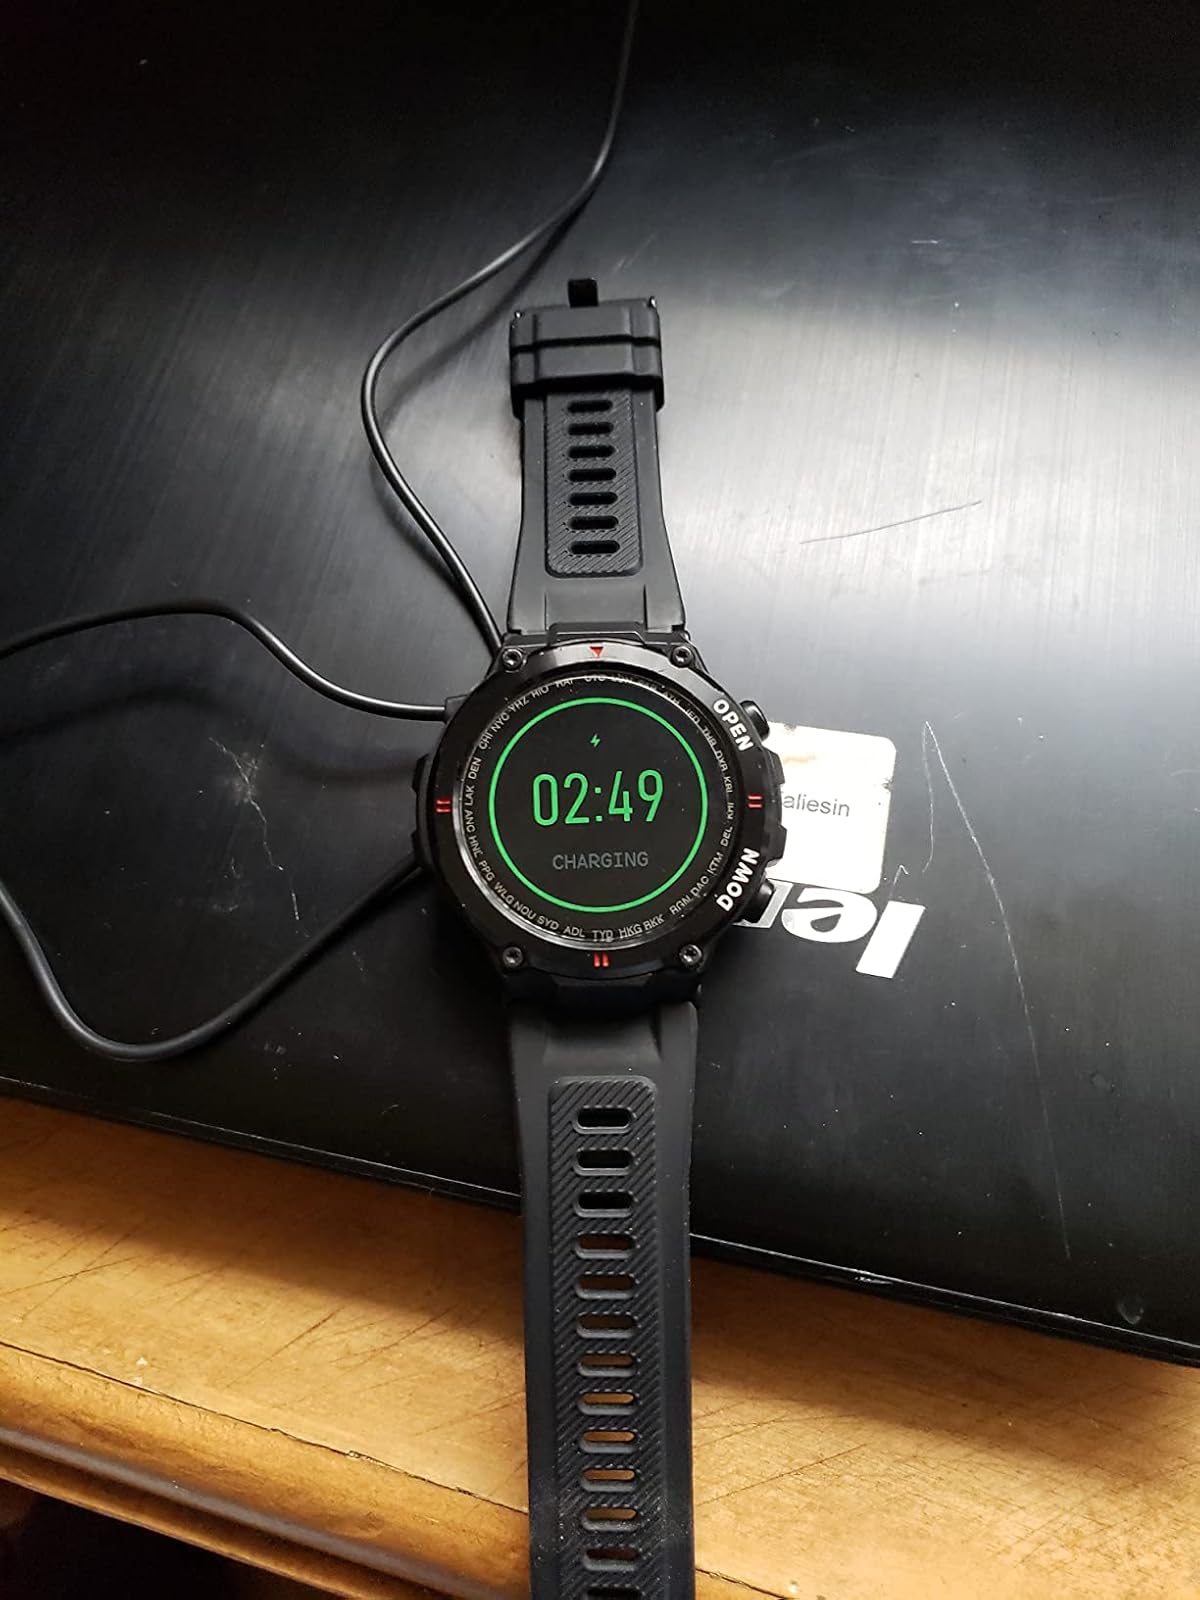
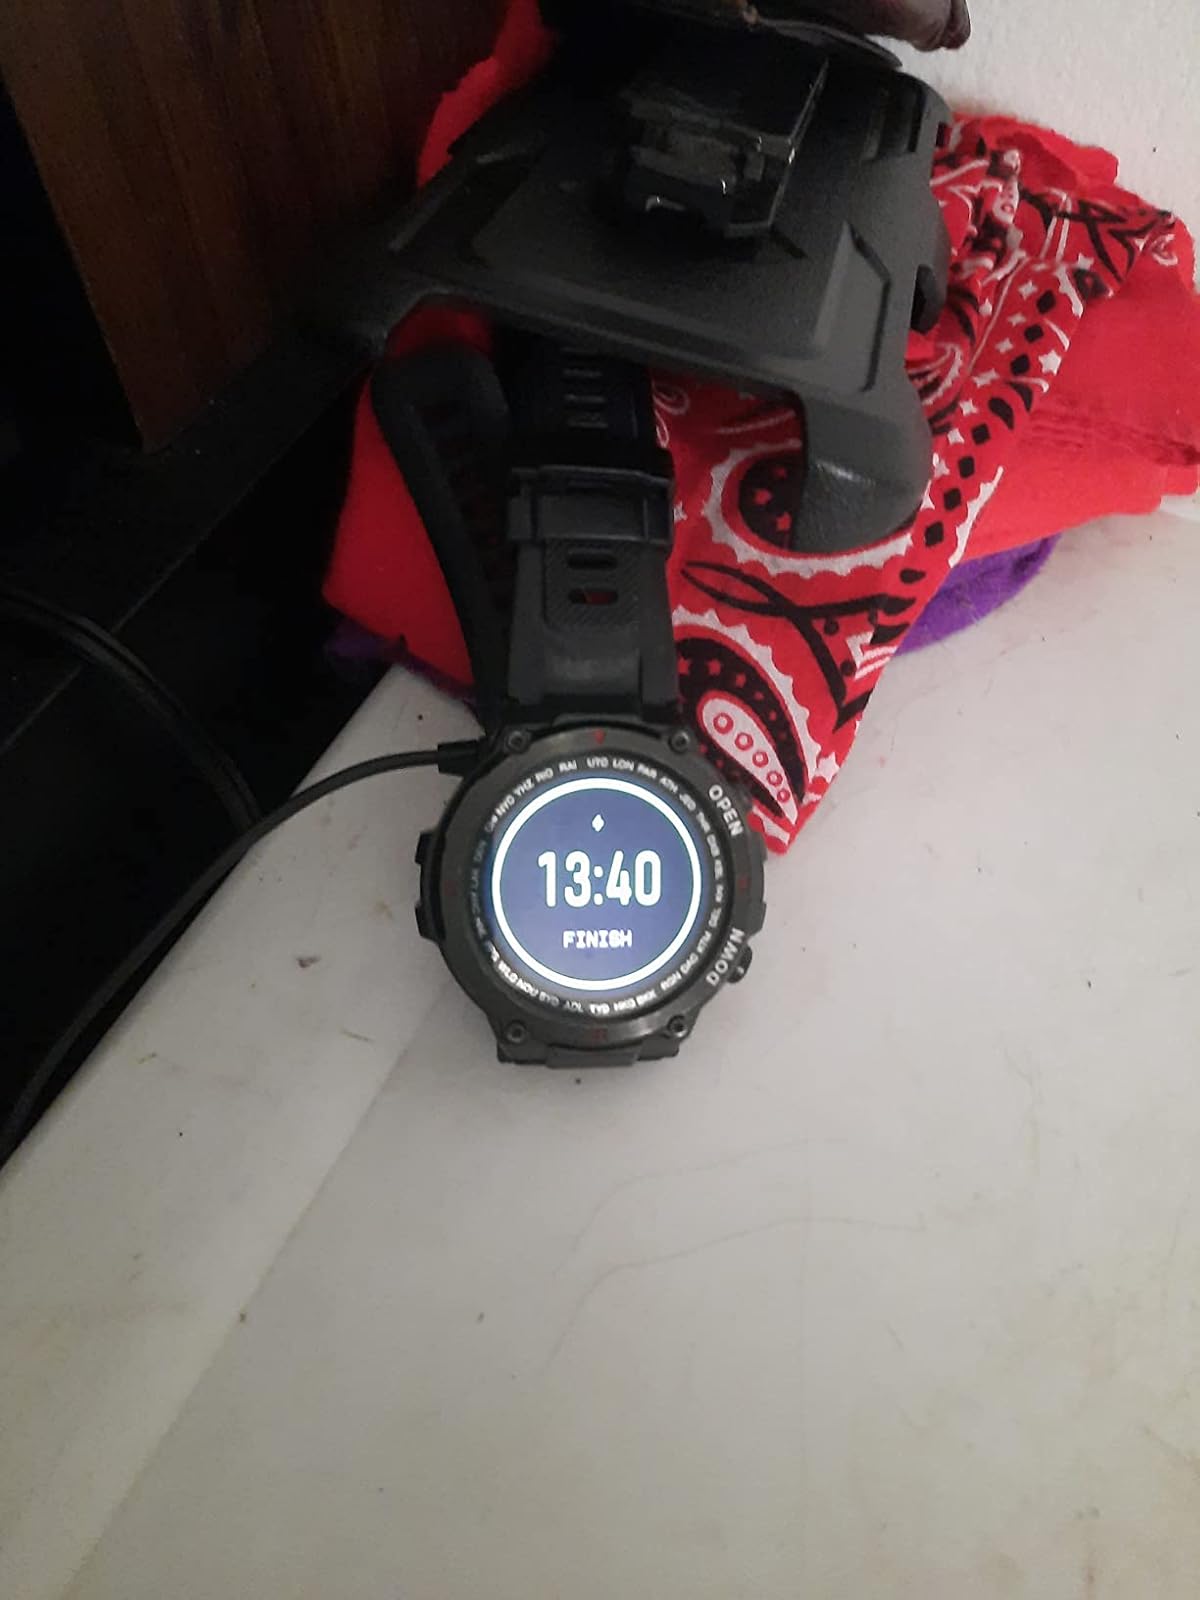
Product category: smartwatch
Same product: yes